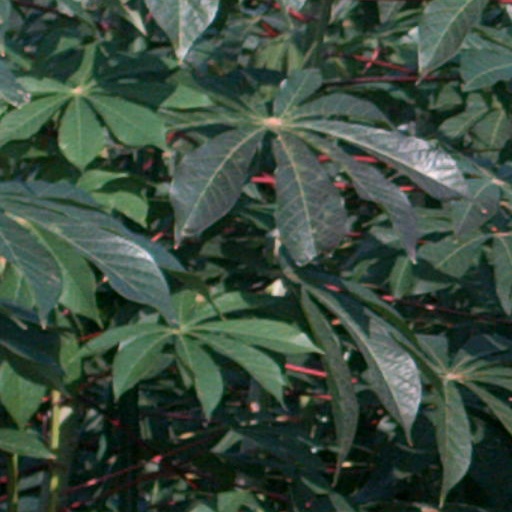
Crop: cassava